Silver (film)

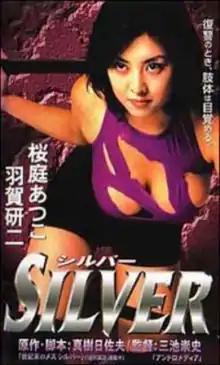

is a 1999 Japanese crime action film directed by Takashi Miike.